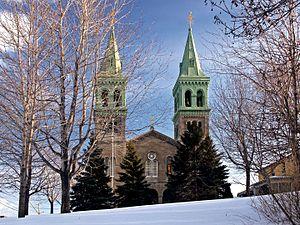
Beauharnois est une ville de la municipalité régionale de comté de Beauharnois-Salaberry située au pays du Suroît au Québec. Beauharnois fait partie de la région administrative de la Montérégie et également partie de la Communauté métropolitaine de Montréal. La ville actuelle de Beauharnois est constituée en 2002 à la suite de la fusion avec la municipalité de village de Melocheville et de la ville de Maple Grove. Elle compte près de 13 000 habitants.